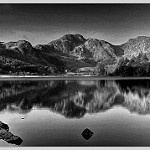
Label: mountain